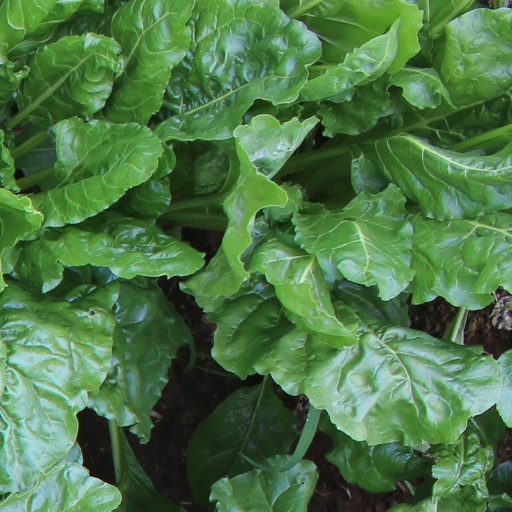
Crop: sugar beet